Etchingham

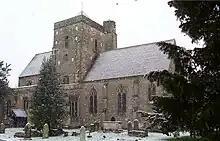
The parish church in the snow

The 14th-century parish church is dedicated to The Assumption of Blessed Mary and St Nicholas. On its spire is what is probably England's oldest brass weather vane. It also has the second-largest series of misericords in the county; one depicts a fox preaching to geese. A Memorial brass to Agnes Oxenbridge and Elizabeth Etchingham is visible on the floor of the side aisle.